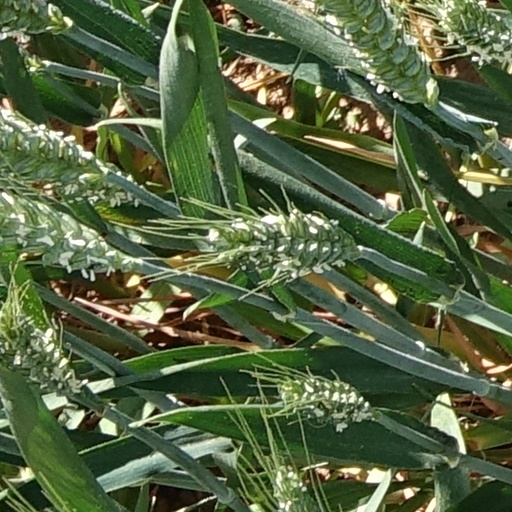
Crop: wheat